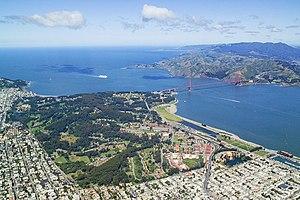
Le Presidio de San Francisco est un parc situé au nord de la péninsule de San Francisco. Il est géré par le National Park Service des États-Unis dans le cadre de la Golden Gate National Recreation Area. Il se caractérise par de nombreuses aires boisées, des collines et de beaux points de vue sur la baie de San Francisco.
Le Skywalker Ranch est un ranch-campus-cinématographique de style victorien de 1978 et un domaine de plus de 3700 hectares, du producteur de cinéma, scénariste, et réalisateur américain George Lucas, à Nicasio, à 50 km au Nord de San Francisco, dans le Lucas Valley-Marinwood du comté de Marin en Californie aux États-Unis. Baptisé du nom de la famille Skywalker de sa célèbre saga Star Wars, ce vaste campus privé non ouvert au public, est entre autres avec le Presidio de San Francisco, le siège social historique de sa société de production Lucasfilm et de filiales dont Skywalker Sound ou Lucas Licensing... Le domaine est vendu en 2012 par Georges Lucas pour 4 milliards de dollars à The Walt Disney Company, avec sa société Lucasfilm et ses droits d'auteur de sa saga Star Wars.